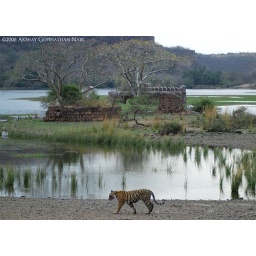
A tigress walks along a lake with the magnificient Ranthambhore fort in the background.